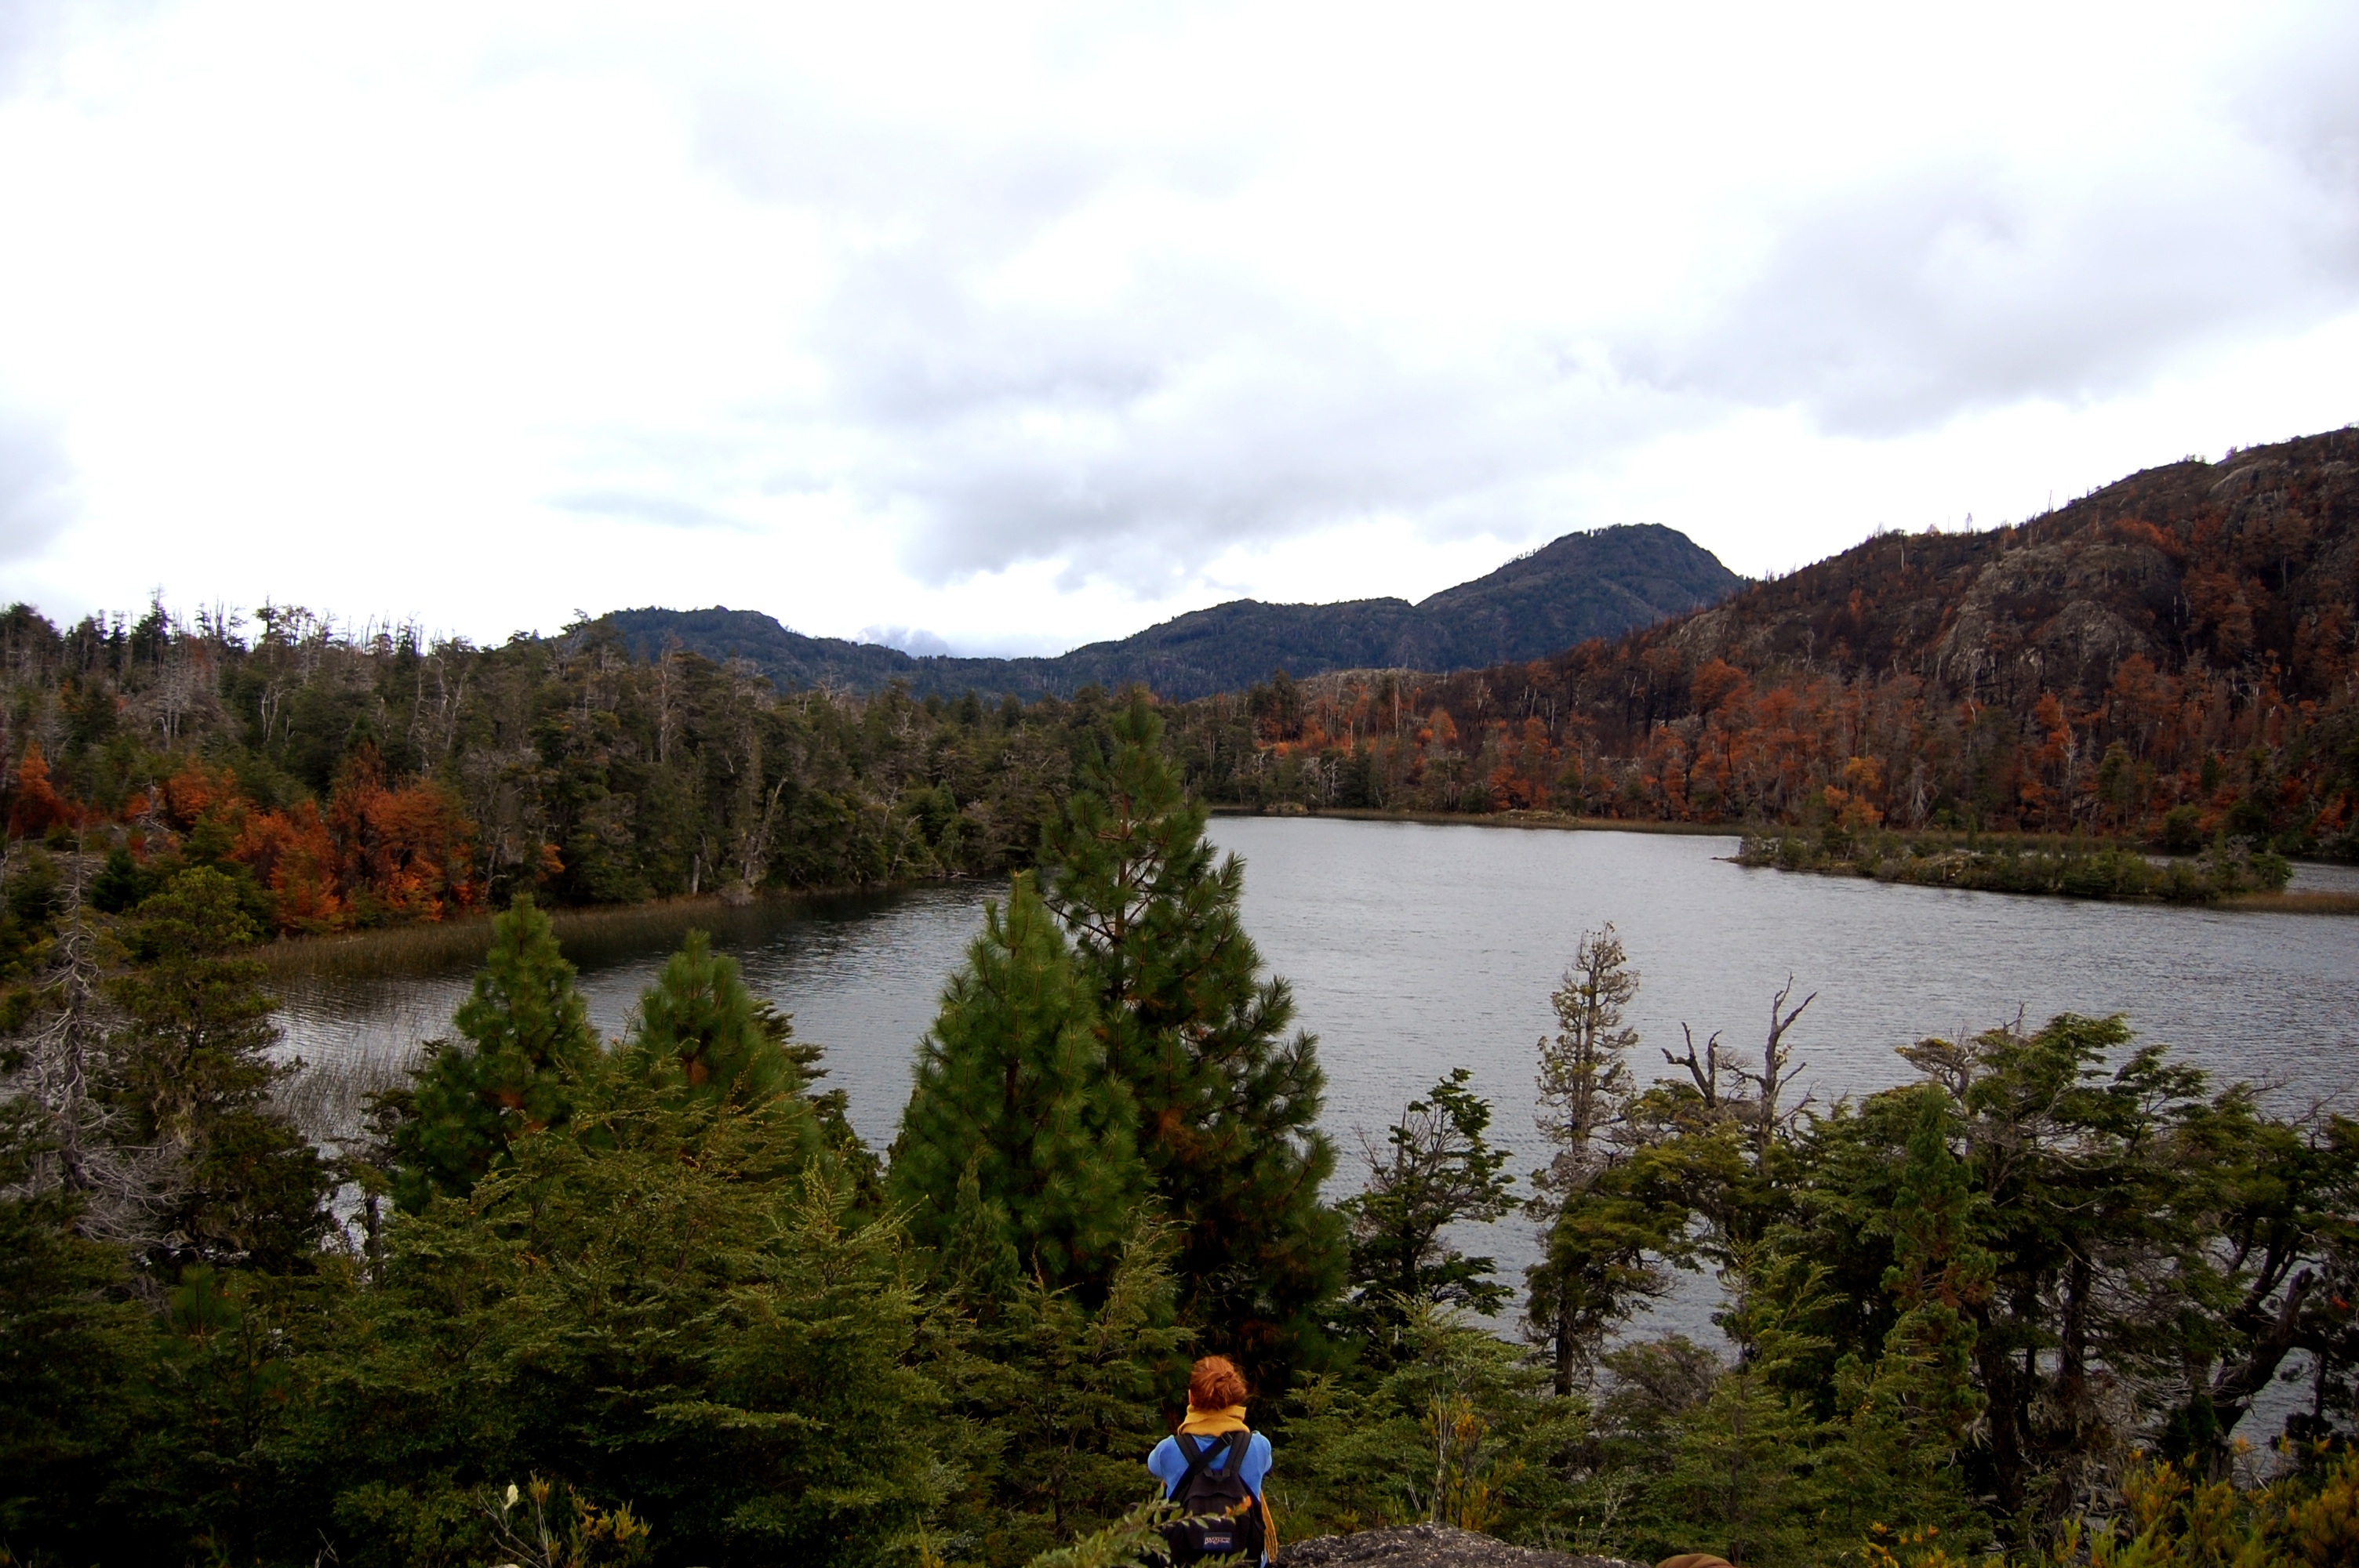
tree, wilderness, mountain, lake, river, reflection, autumn, reservoir, body of water, loch